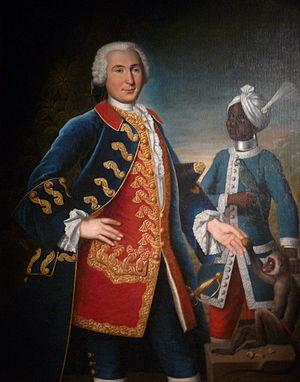
Portrait d'Antoine Barthélemy de Vire Duliron de Montivers, capitaine d’infanterie au service de la Compagnie des Indes
Saint-André-en-Vivarais ou Saint-André-des-Effangeas est une commune française, du Vivarais, située dans le département français de l'Ardèche en région française Auvergne-Rhône-Alpes.